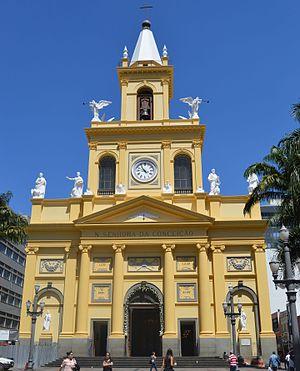
Campinas est une commune brésilienne de l'État de São Paulo. Elle est située environ 90 km au nord de la ville de São Paulo. Sa population de 1 080 999 habitants au recensement de 2010 en fait une des 15 plus grandes villes du pays. La municipalité s'étend sur 796 km². Campinas est formée de cinq régions et de quatre districts plus éloignés du centre.
L'archidiocèse de Campinas est une circonscription ecclésiastique de l'Église catholique au Brésil.